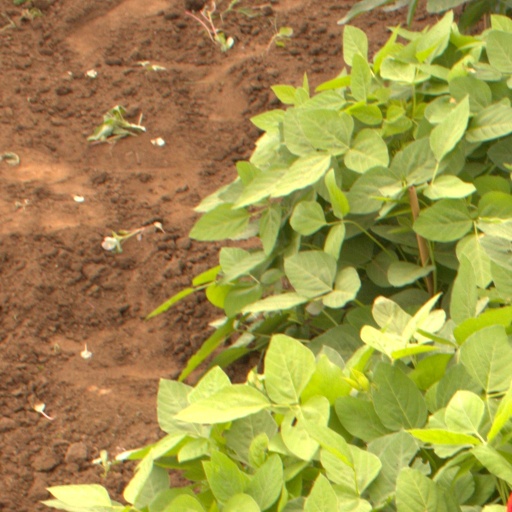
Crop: soybean